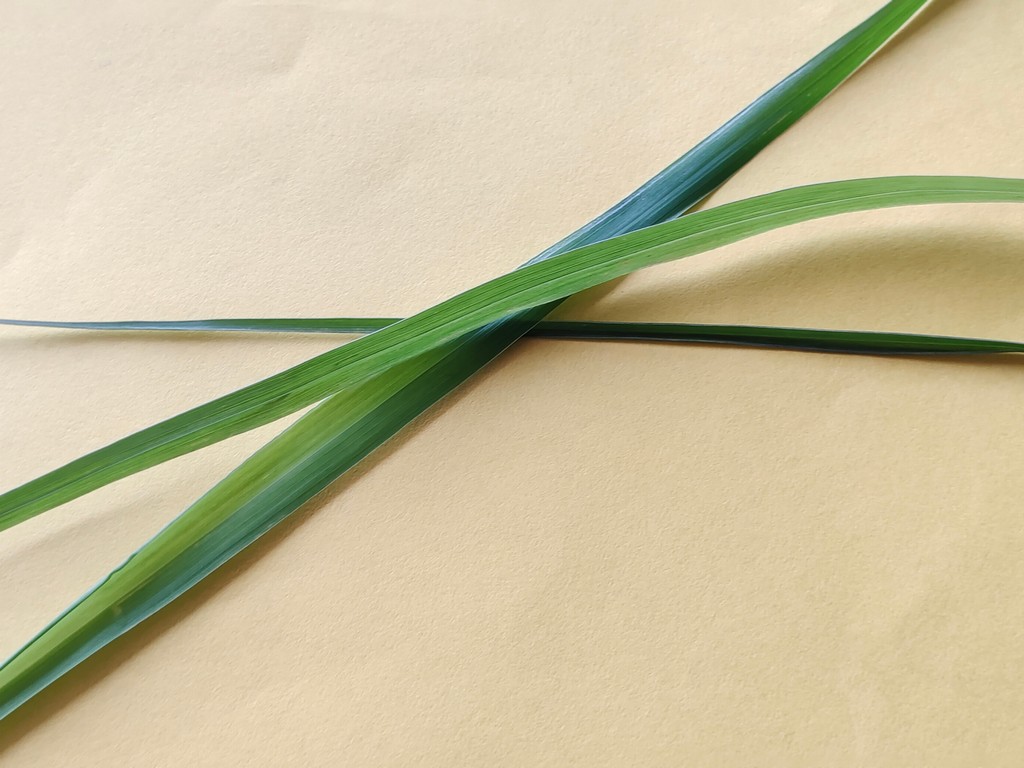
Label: Healthy